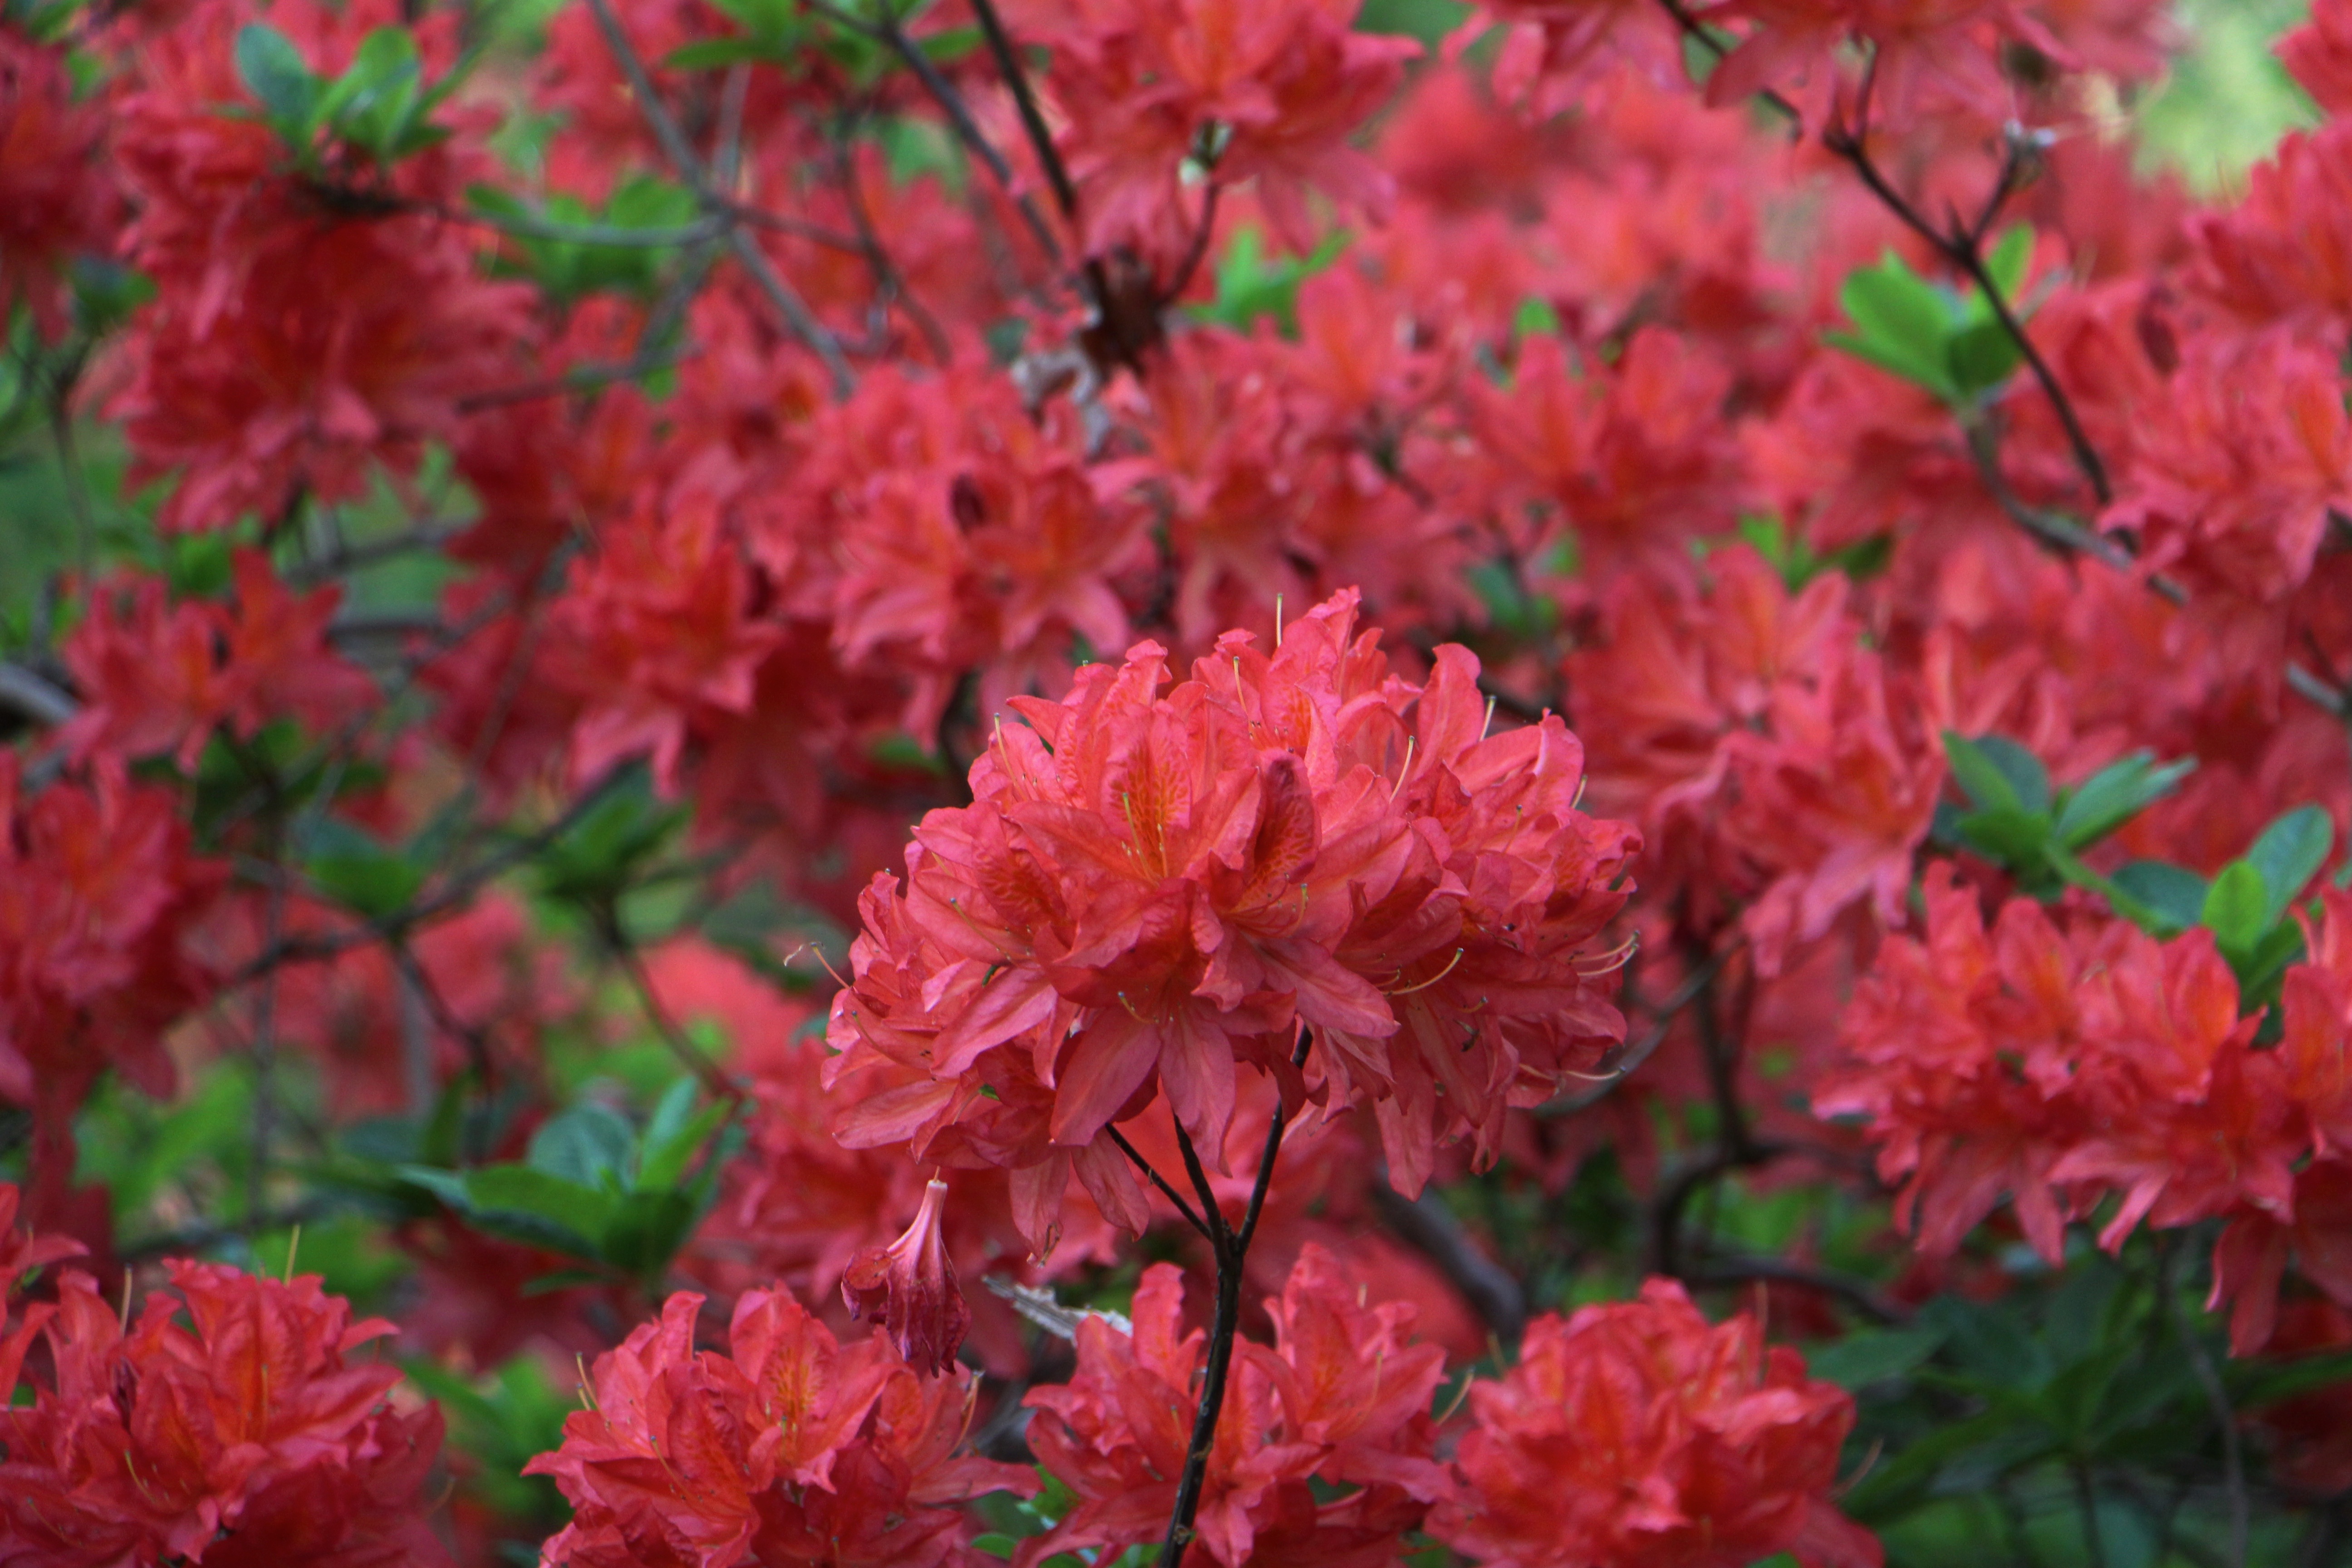
tree, nature, blossom, plant, leaf, flower, bloom, red, color, autumn, botany, flora, flowers, shrub, rhododendron, beautiful, azalea, flowering plant, annual plant, woody plant, land plant